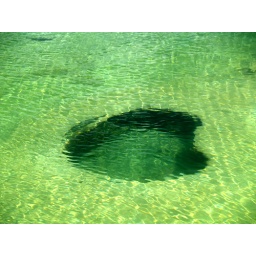
A fish was swimming around in circles around this small hole in yellowstone lake.